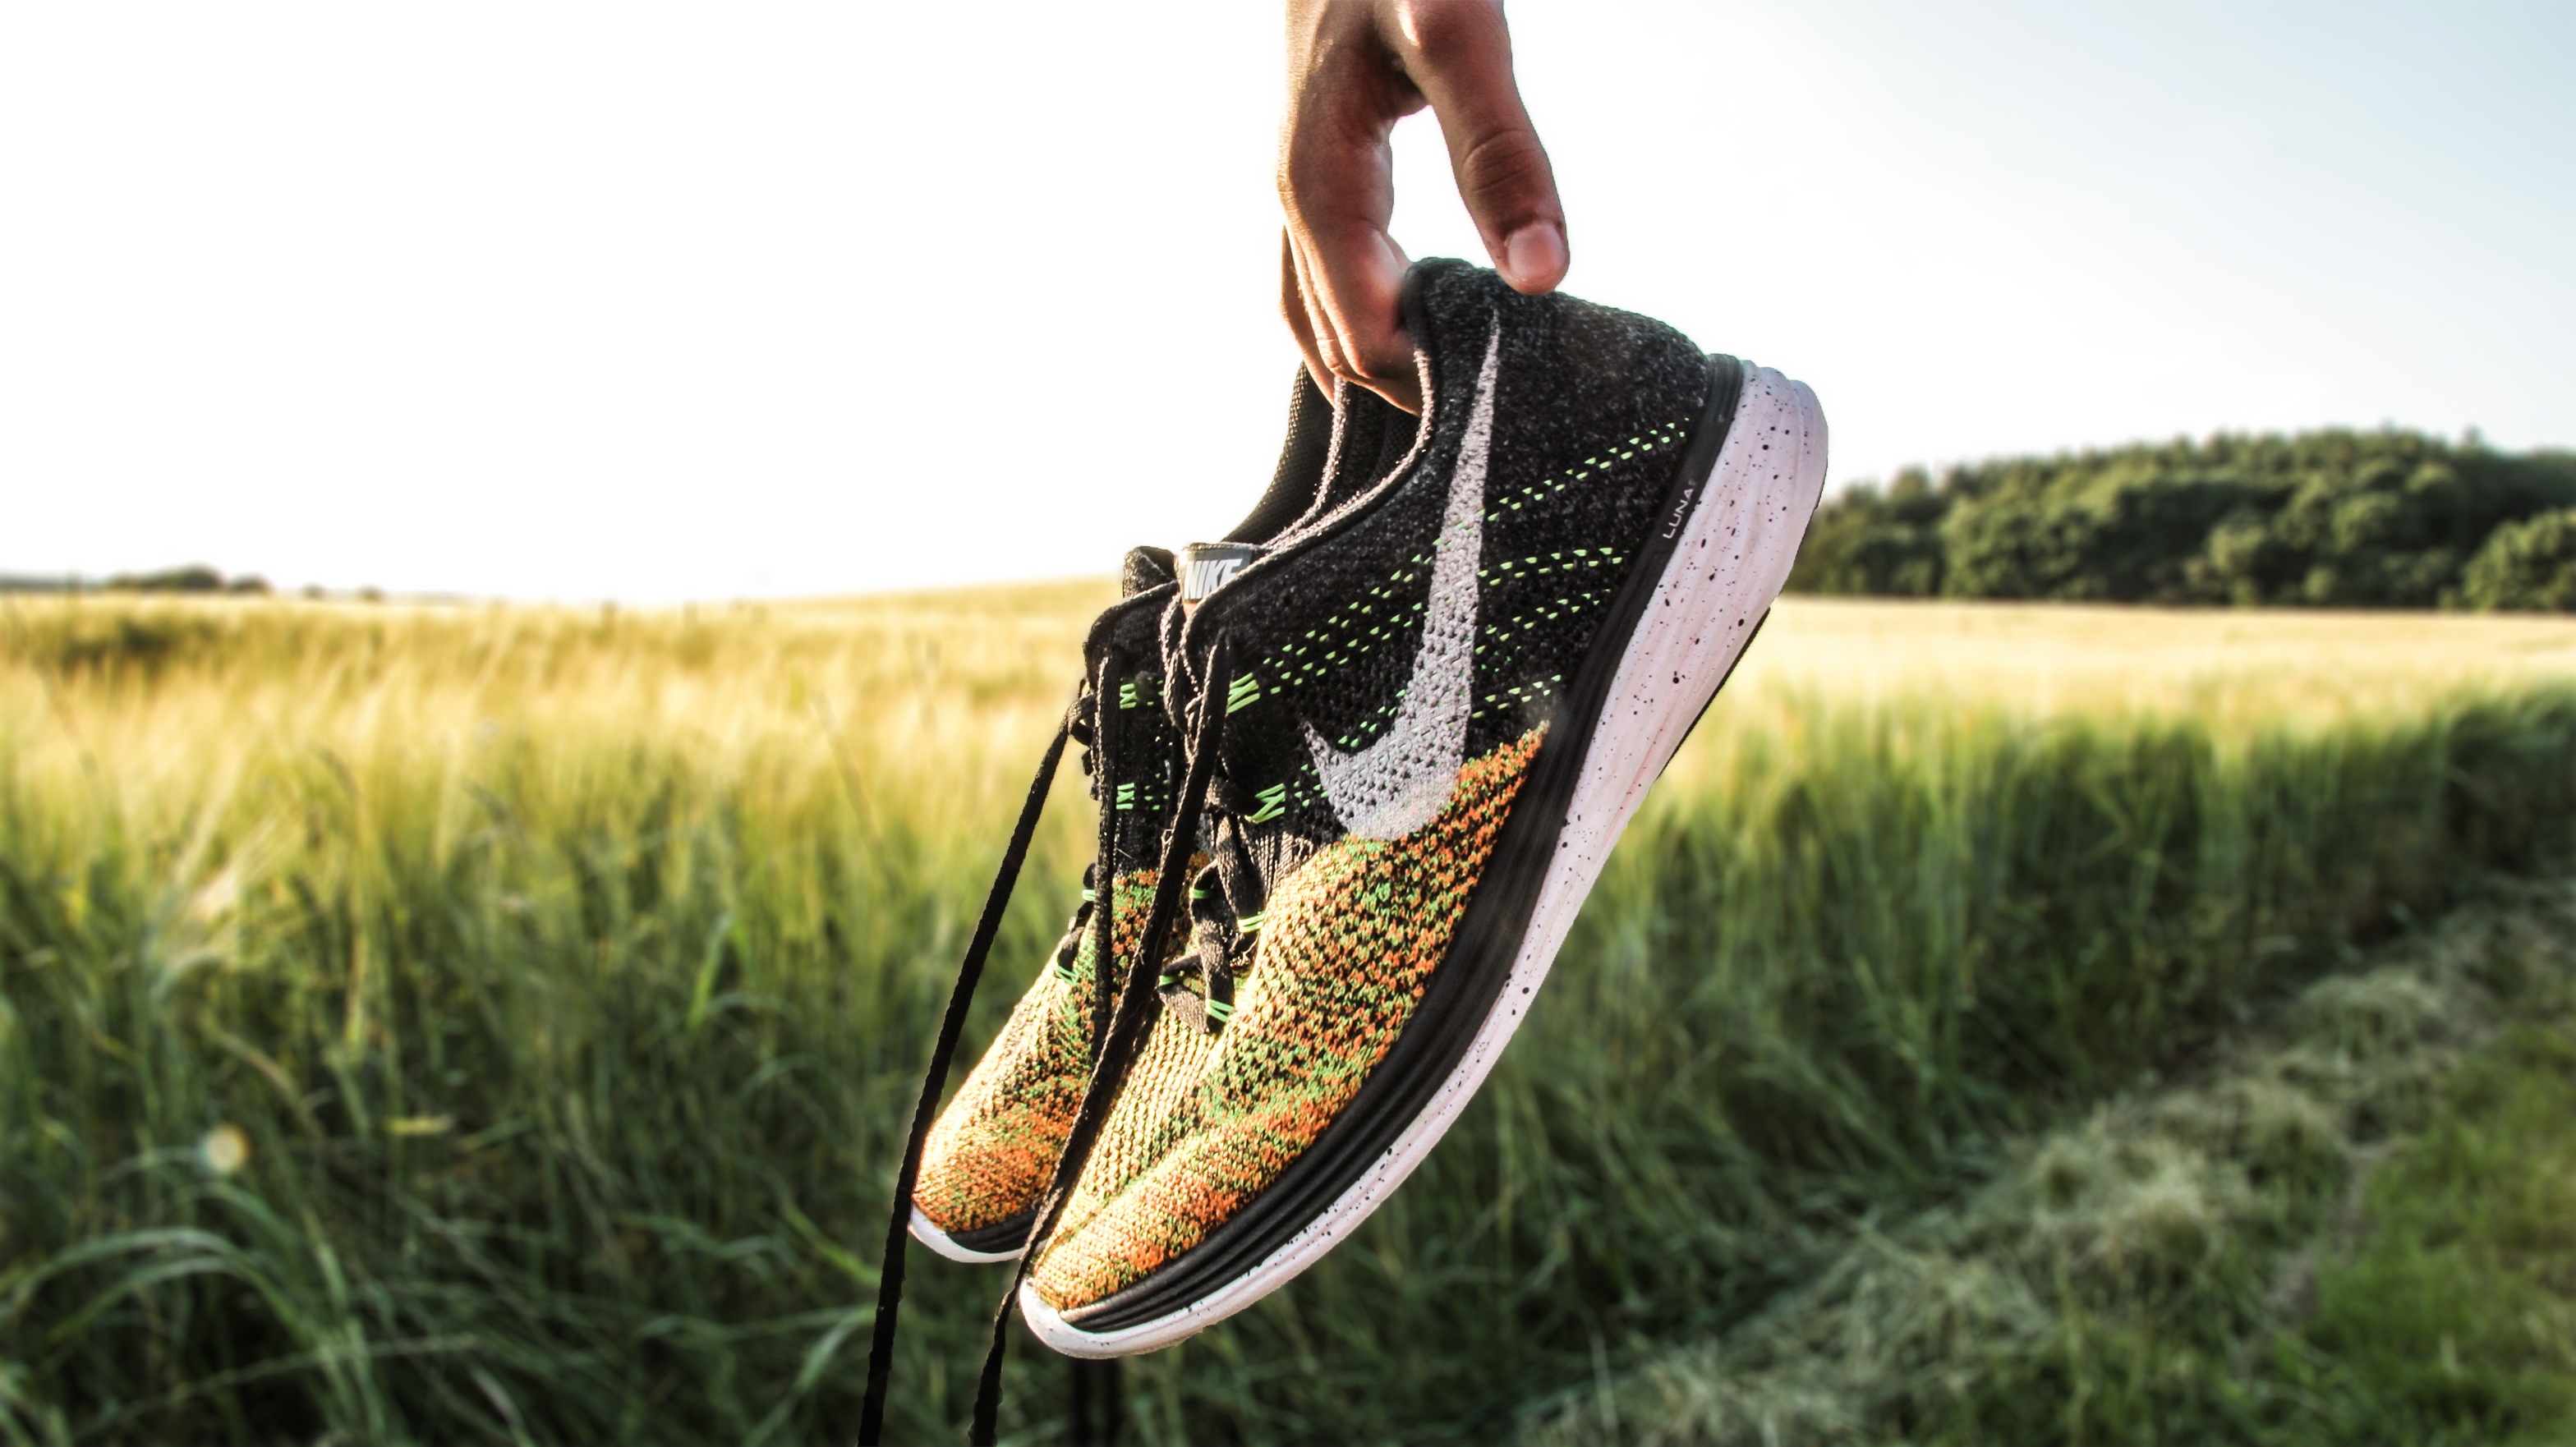
grass, shoe, field, lawn, countryside, flower, rural, nike, agriculture, outdoors, shoes, sneakers, footwear, grass family, surfing equipment and supplies